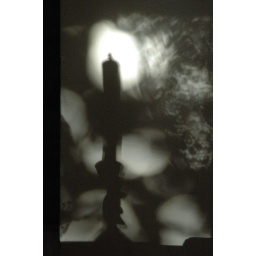
This shot is in our dinning room as the afternoon sun shines through the curtain and against the candle stick and holder